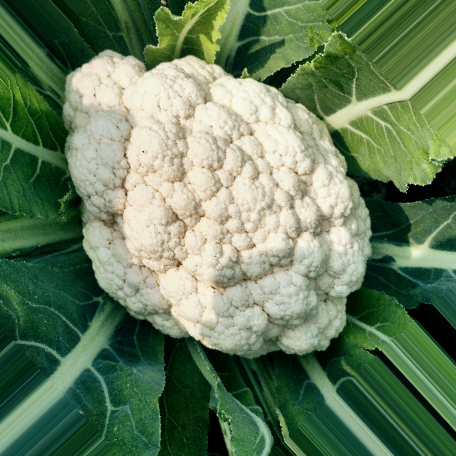
Label: Disease Free